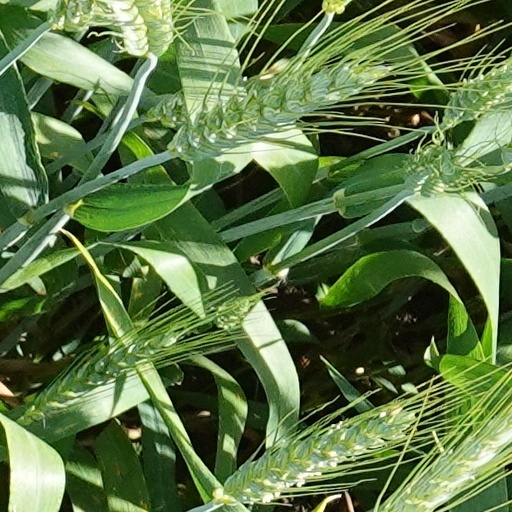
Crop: wheat